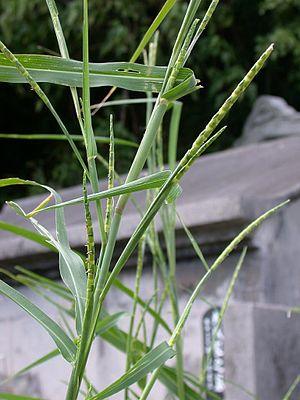
Rottboellia cochinchinensis, l'herbe fataque, est une espèce de plantes monocotylédones de la famille des Poaceae,
Rottboellia est un genre de plantes monocotylédones de la famille des Poaceae, sous-famille des Panicoideae, originaire des régions tropicales de l'Ancien Monde, qui comprend six espèces acceptées. Le genre a été défini par Carl von Linné le Jeune et nommé en l'honneur du botaniste danois Christen Friis Rottbøll.